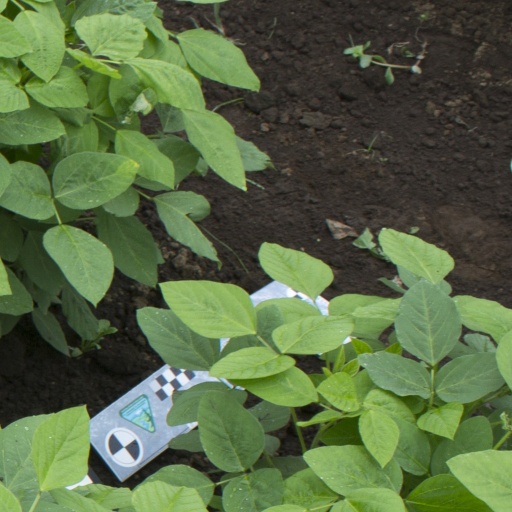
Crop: soybean